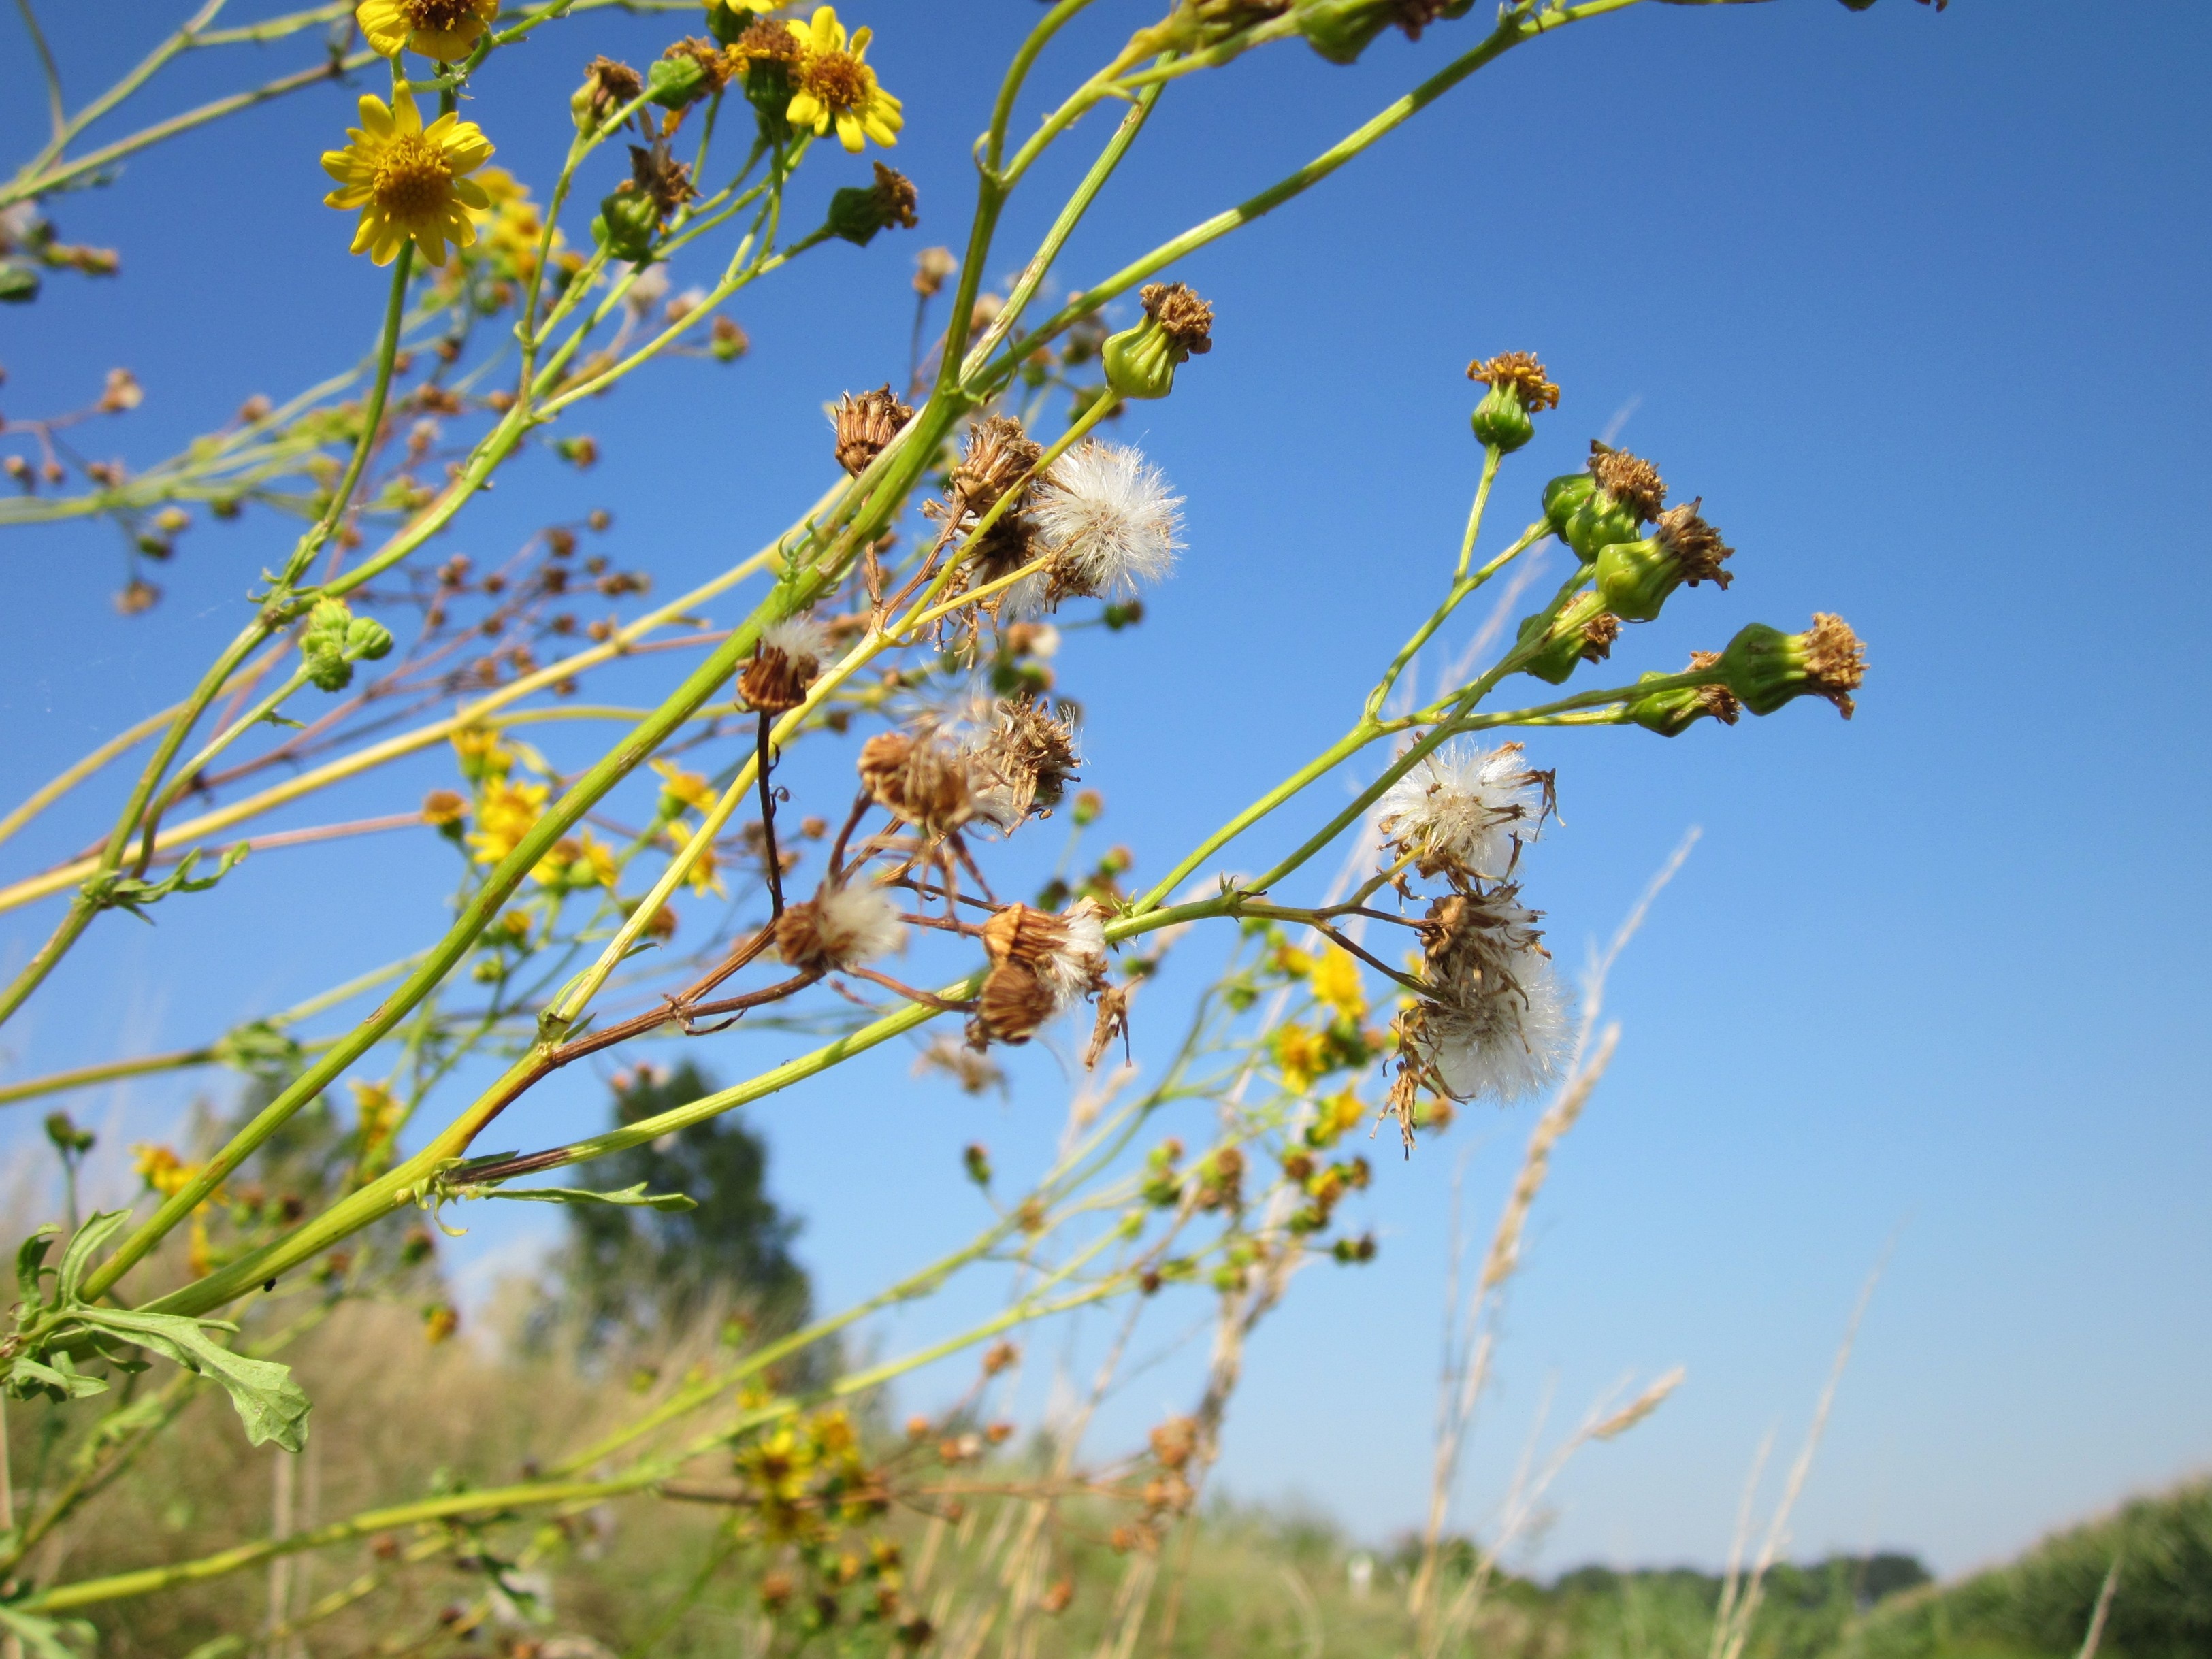
tree, nature, grass, branch, blossom, plant, sky, meadow, sunlight, leaf, flower, food, produce, crop, autumn, botany, blooming, agriculture, flora, wildflower, shrub, species, ragweed, poisonous, flowering plant, ragwort, jacobaea vulgaris, benweed, james wort, grass family, woody plant, land plant